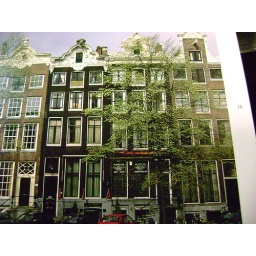
Tipical Amsterdam Brown stone houses in Amsterdam